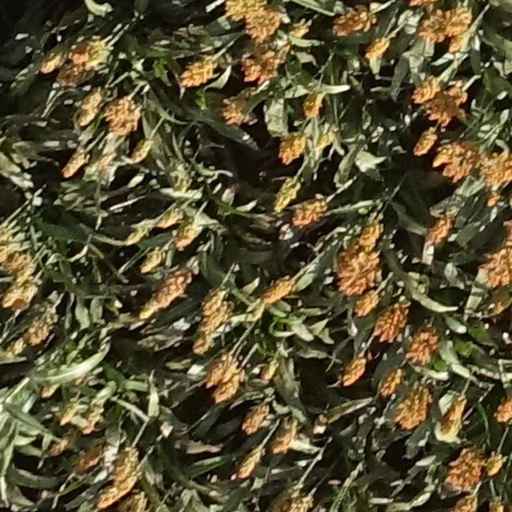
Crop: sorghum